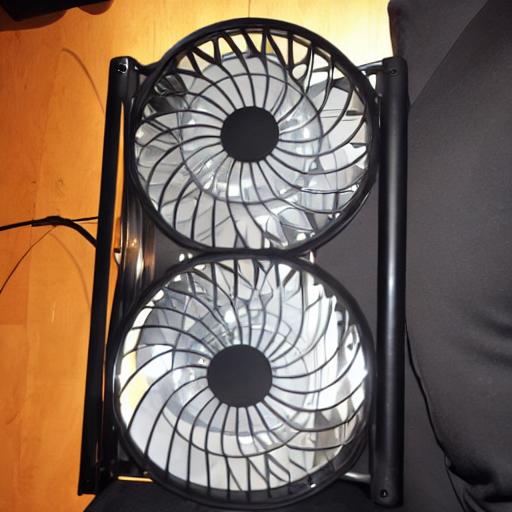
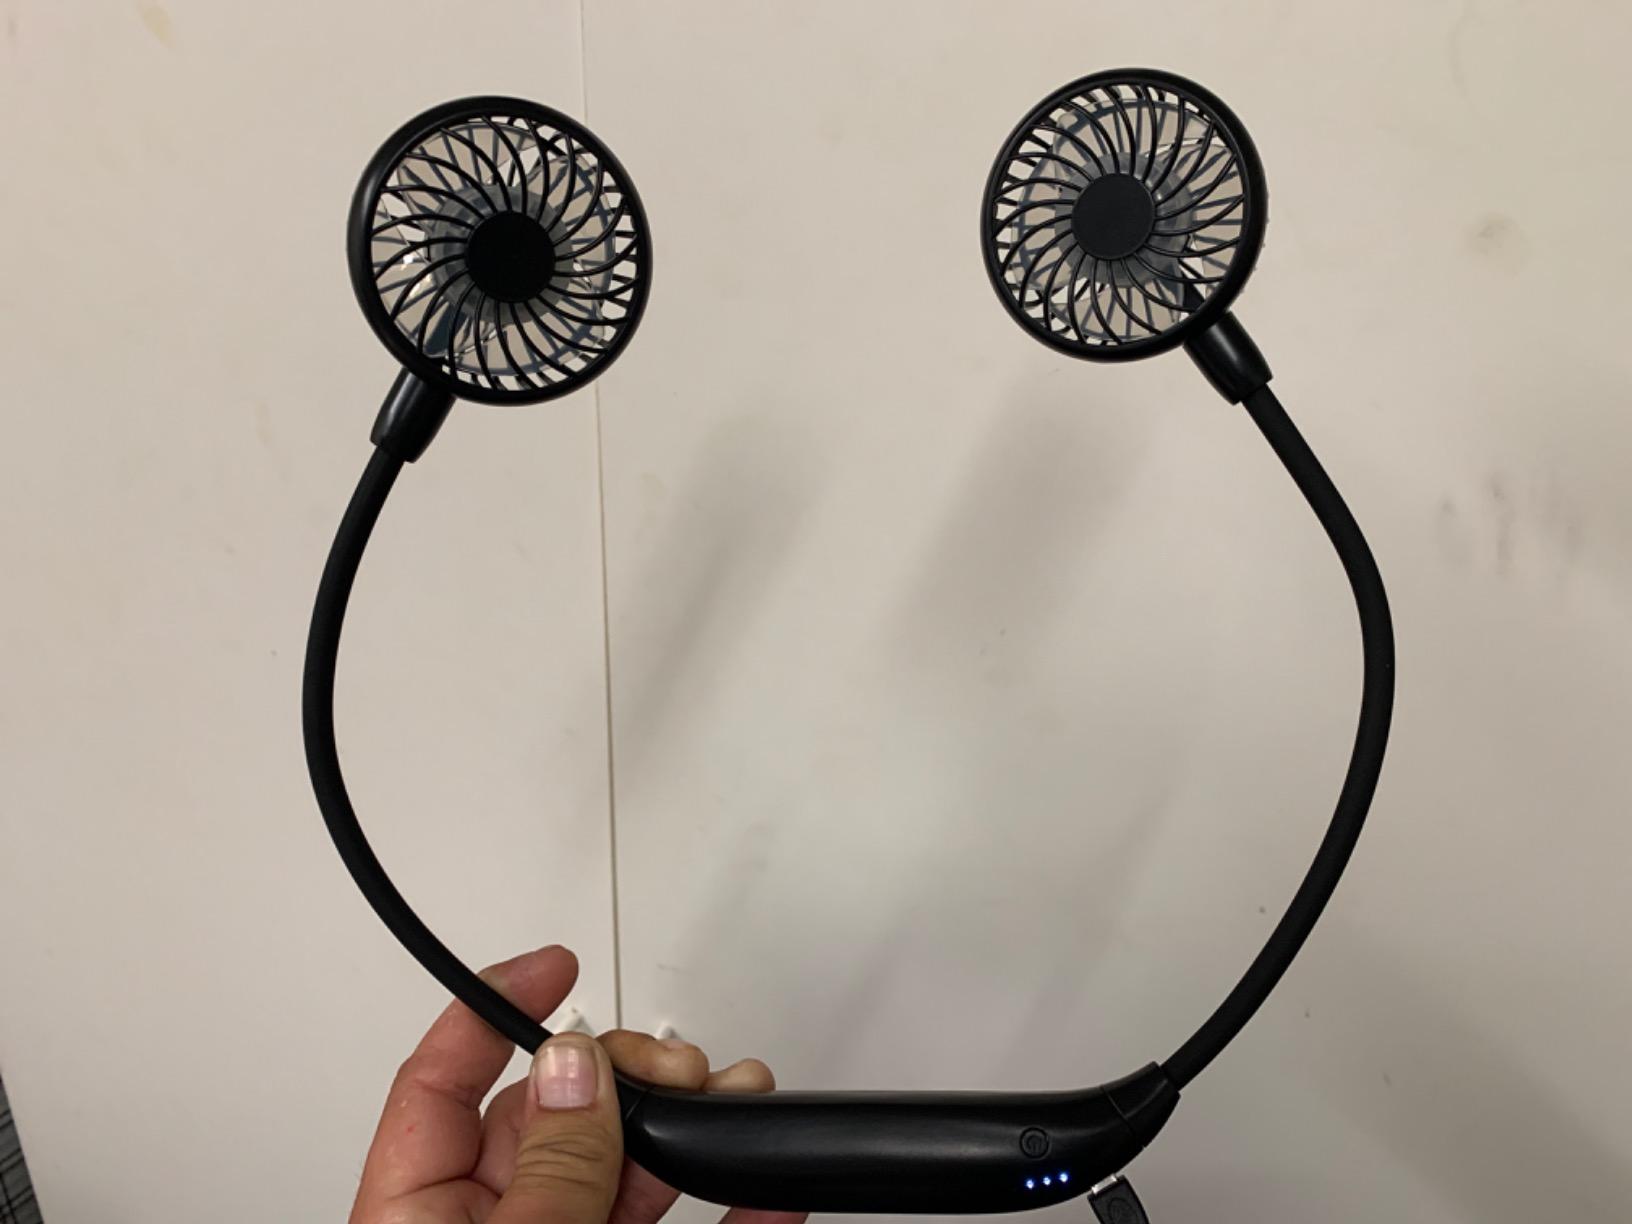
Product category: fan
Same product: no